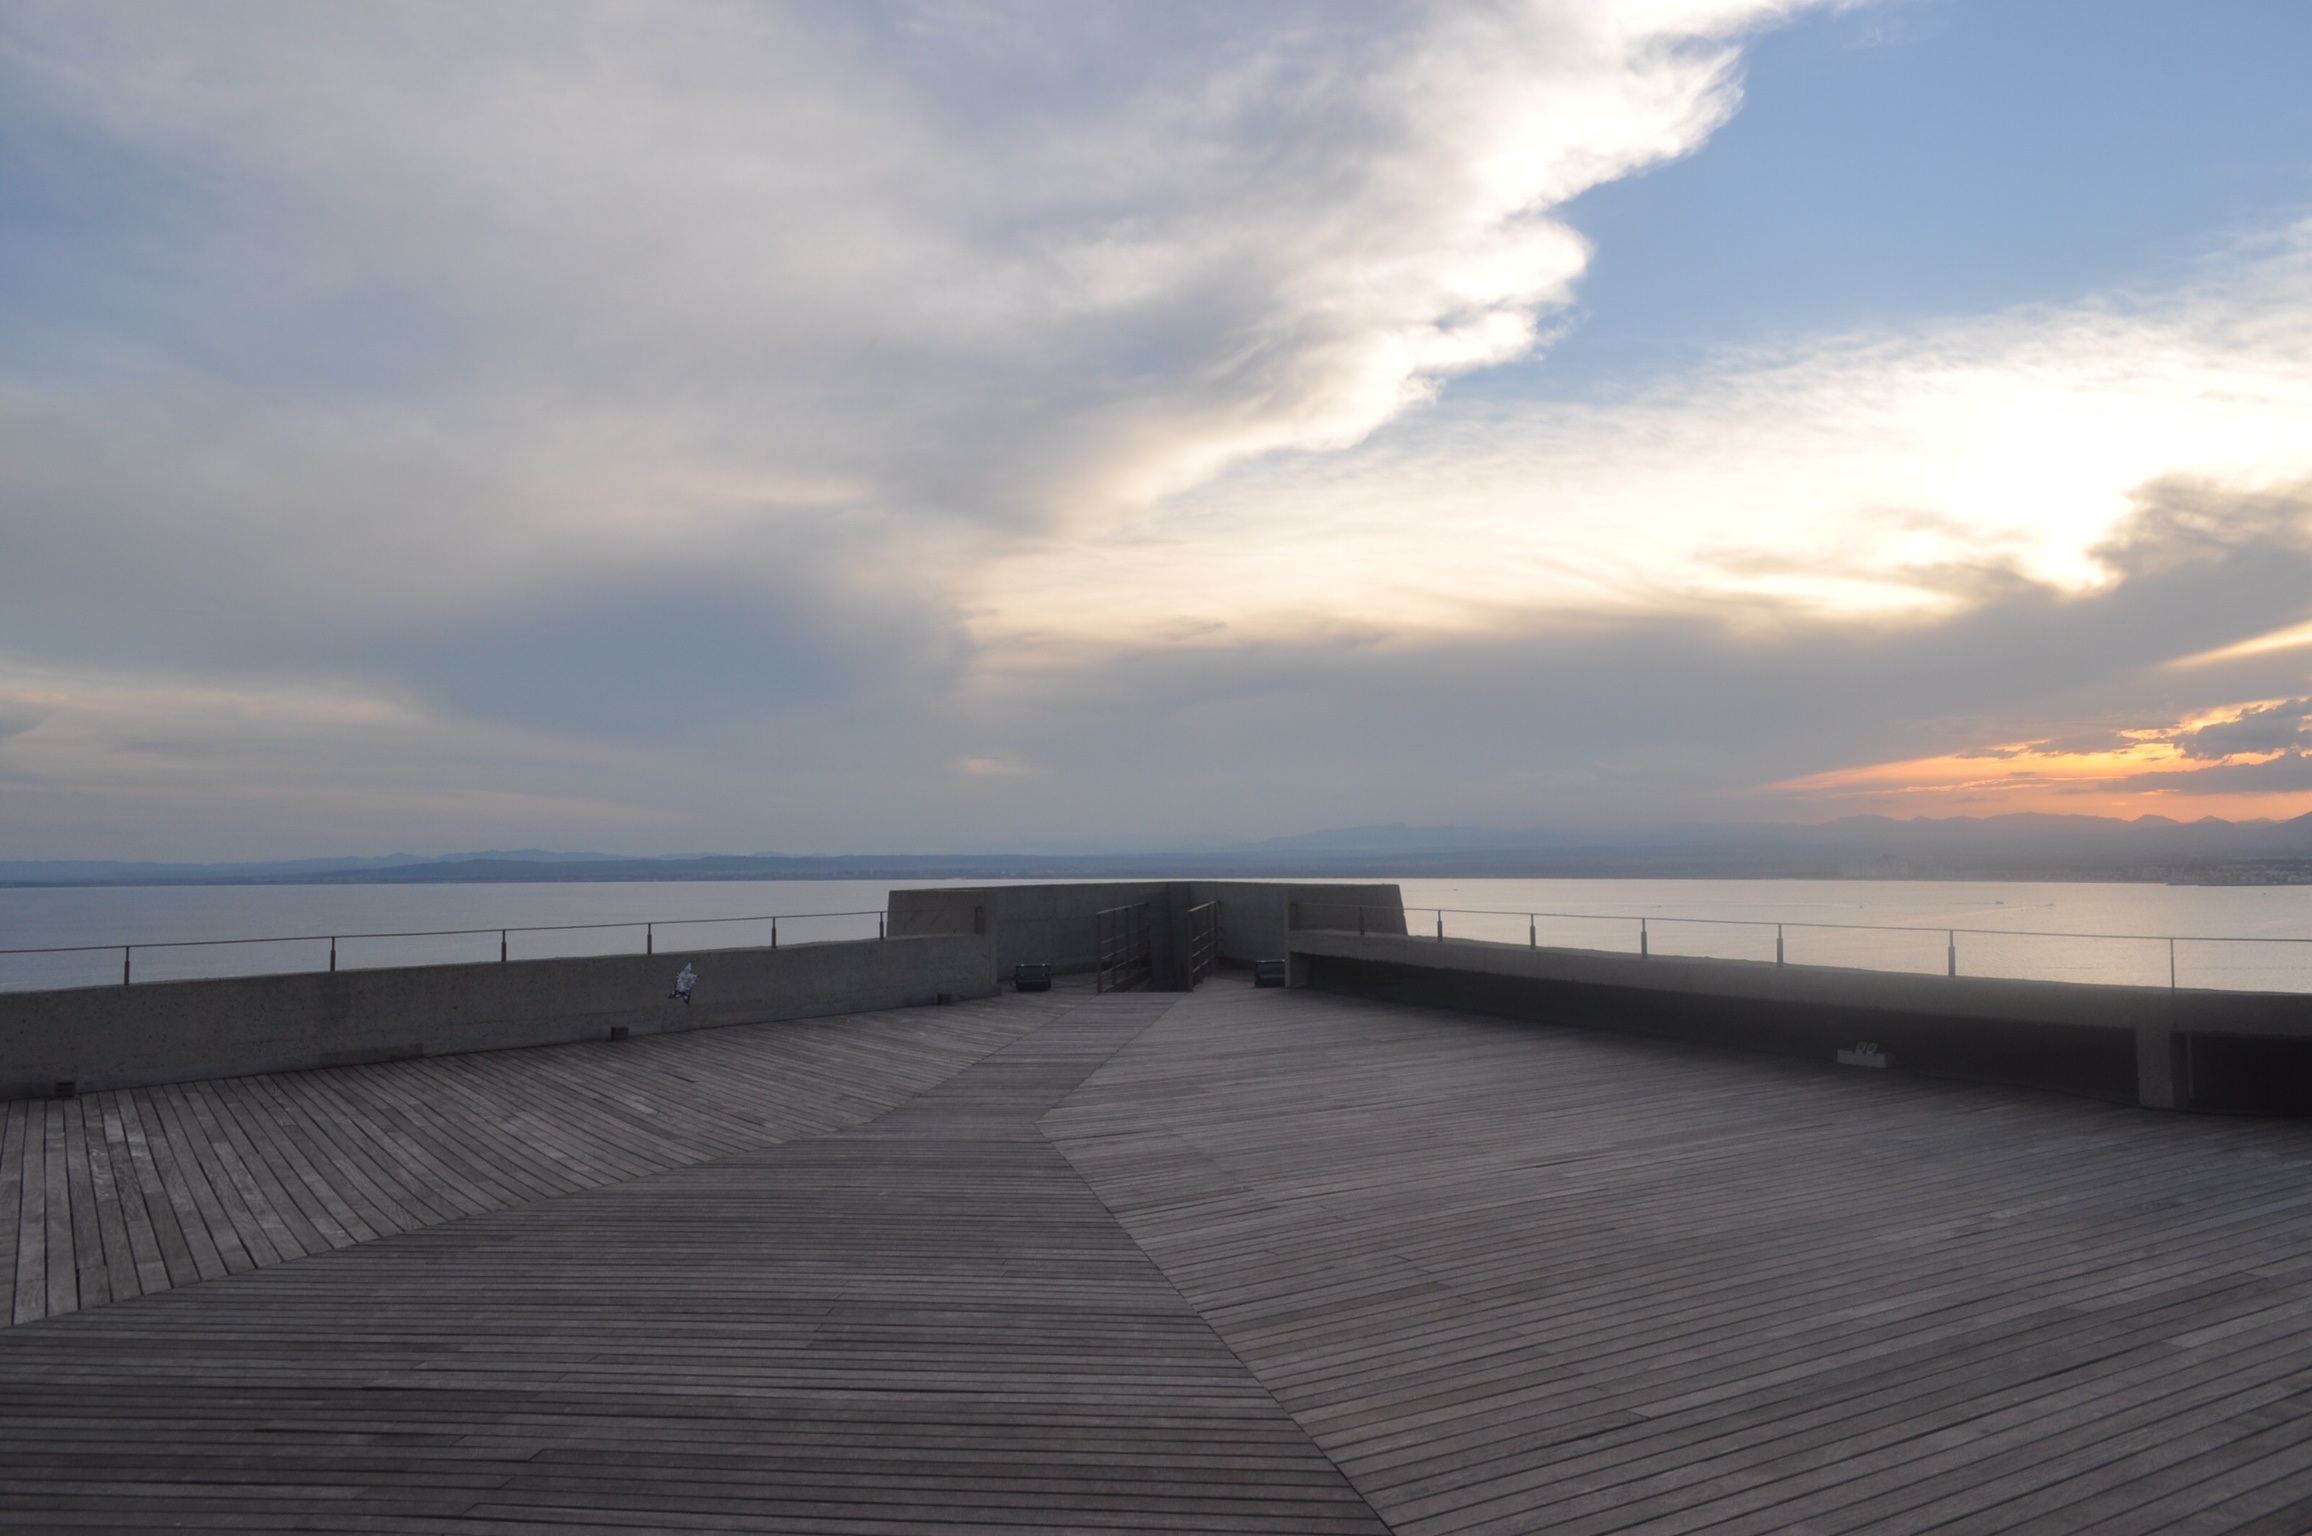
beach, sea, coast, ocean, horizon, dock, cloud, sky, boardwalk, sunrise, sunset, sunlight, morning, shore, wave, dawn, pier, walkway, dusk, reflection, bay